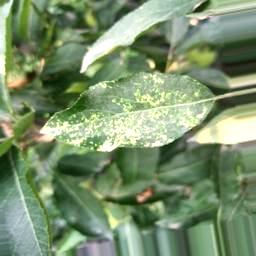
Label: Apple_Mosaic